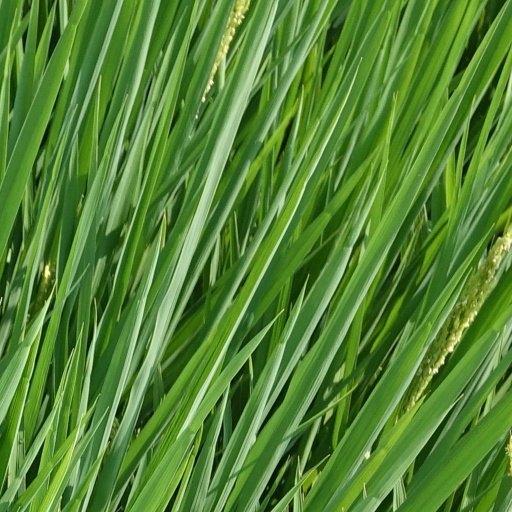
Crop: rice